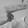
ASL letter: H